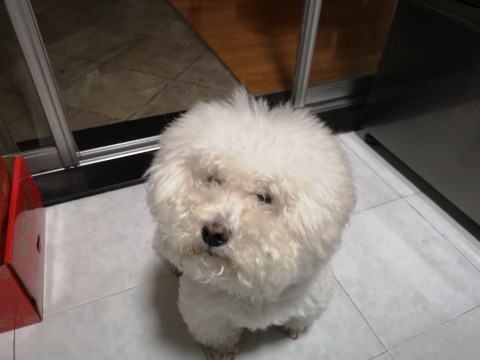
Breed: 3083-n000117-Bichon_Frise